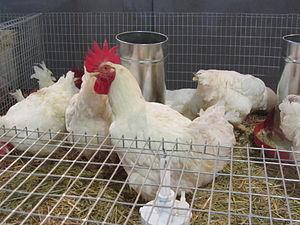
Volaille
L'agriculture est un secteur économique très important du Maroc. Il génère environ 14 % du produit intérieur brut, mais avec des variations importantes selon les années en fonction des conditions climatiques. Ses performances conditionnent même celles de l’économie tout entière : le taux de croissance du pays est fortement corrélé à celui de la production agricole. L’agriculture demeure par ailleurs le premier pourvoyeur d’emplois du pays, loin devant les autres secteurs économiques, 40 % de la population active vivant de ce secteur.